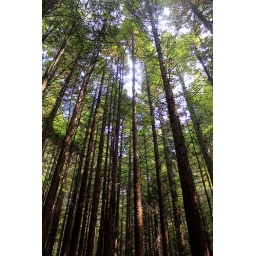
sky high in the trees